Juno (spacecraft)

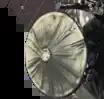
Gravity Science

The purpose of measuring gravity by radio waves is to establish a map of the distribution of mass inside Jupiter. The uneven distribution of mass in Jupiter induces small variations in gravity all along the orbit followed by the probe when it runs closer to the surface of the planet. These gravity variations drive small probe velocity changes. The purpose of radio science is to detect the Doppler effect on radio broadcasts issued by "Juno" toward Earth in Ka-band and X-band, which are frequency ranges that can conduct the study with fewer disruptions related to the solar wind or Jupiter's ionosphere.